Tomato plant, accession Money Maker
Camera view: horizontal (90 deg, fisheye); turntable rotation: 150 degrees
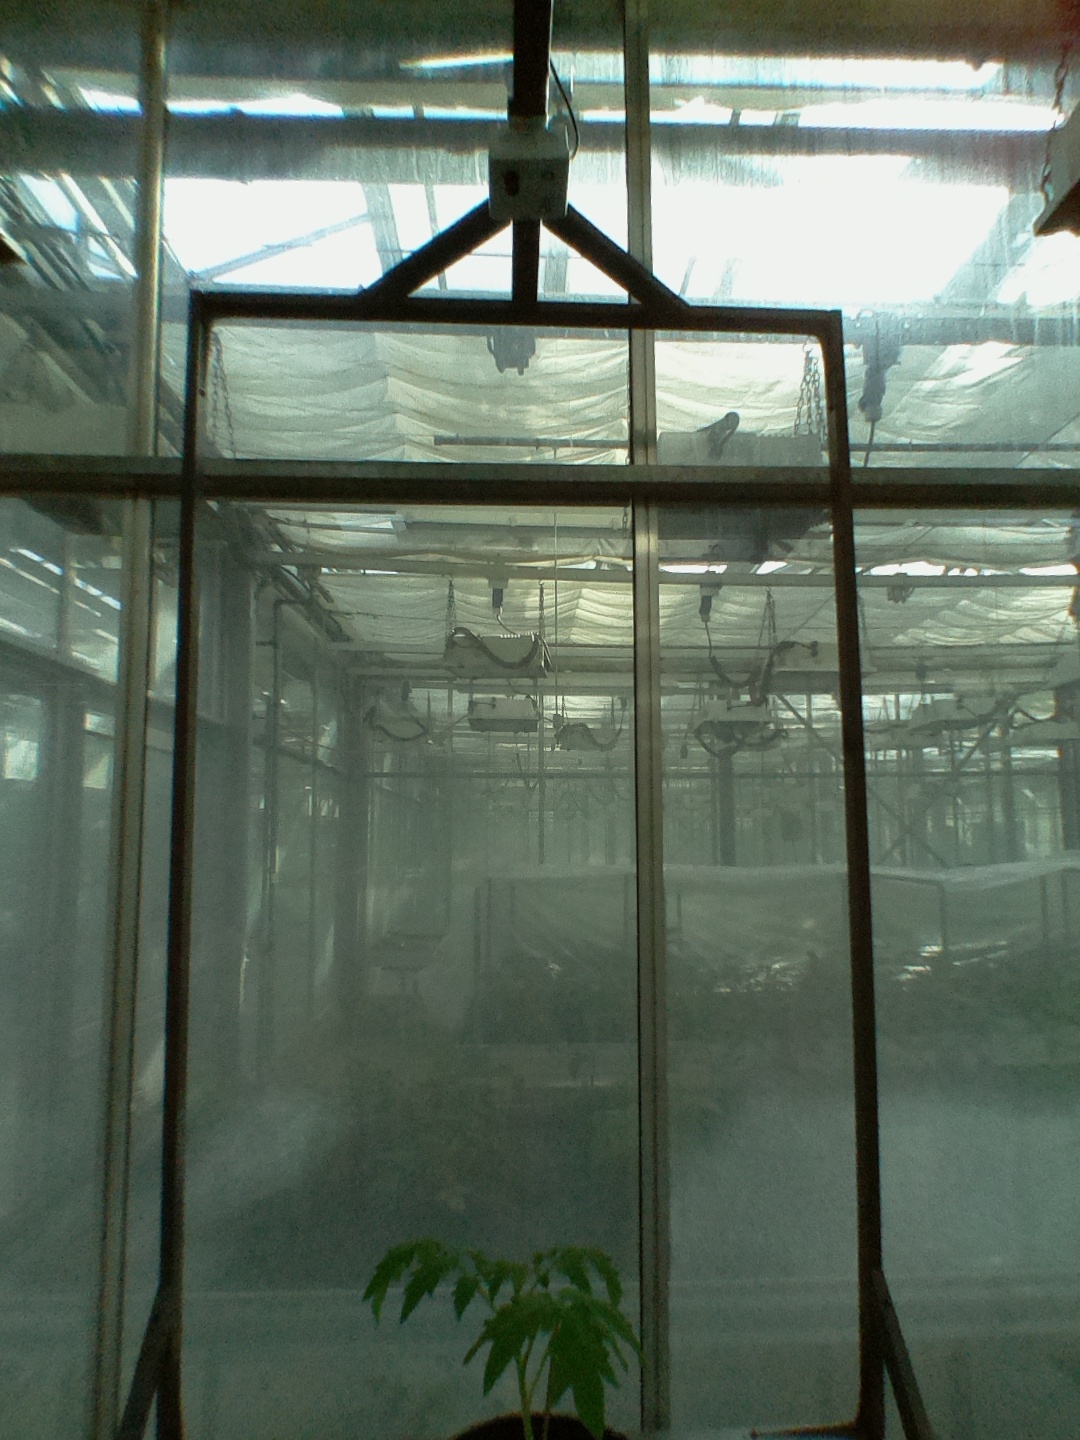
BBCH growth stage 13: 6 of true leaves visible